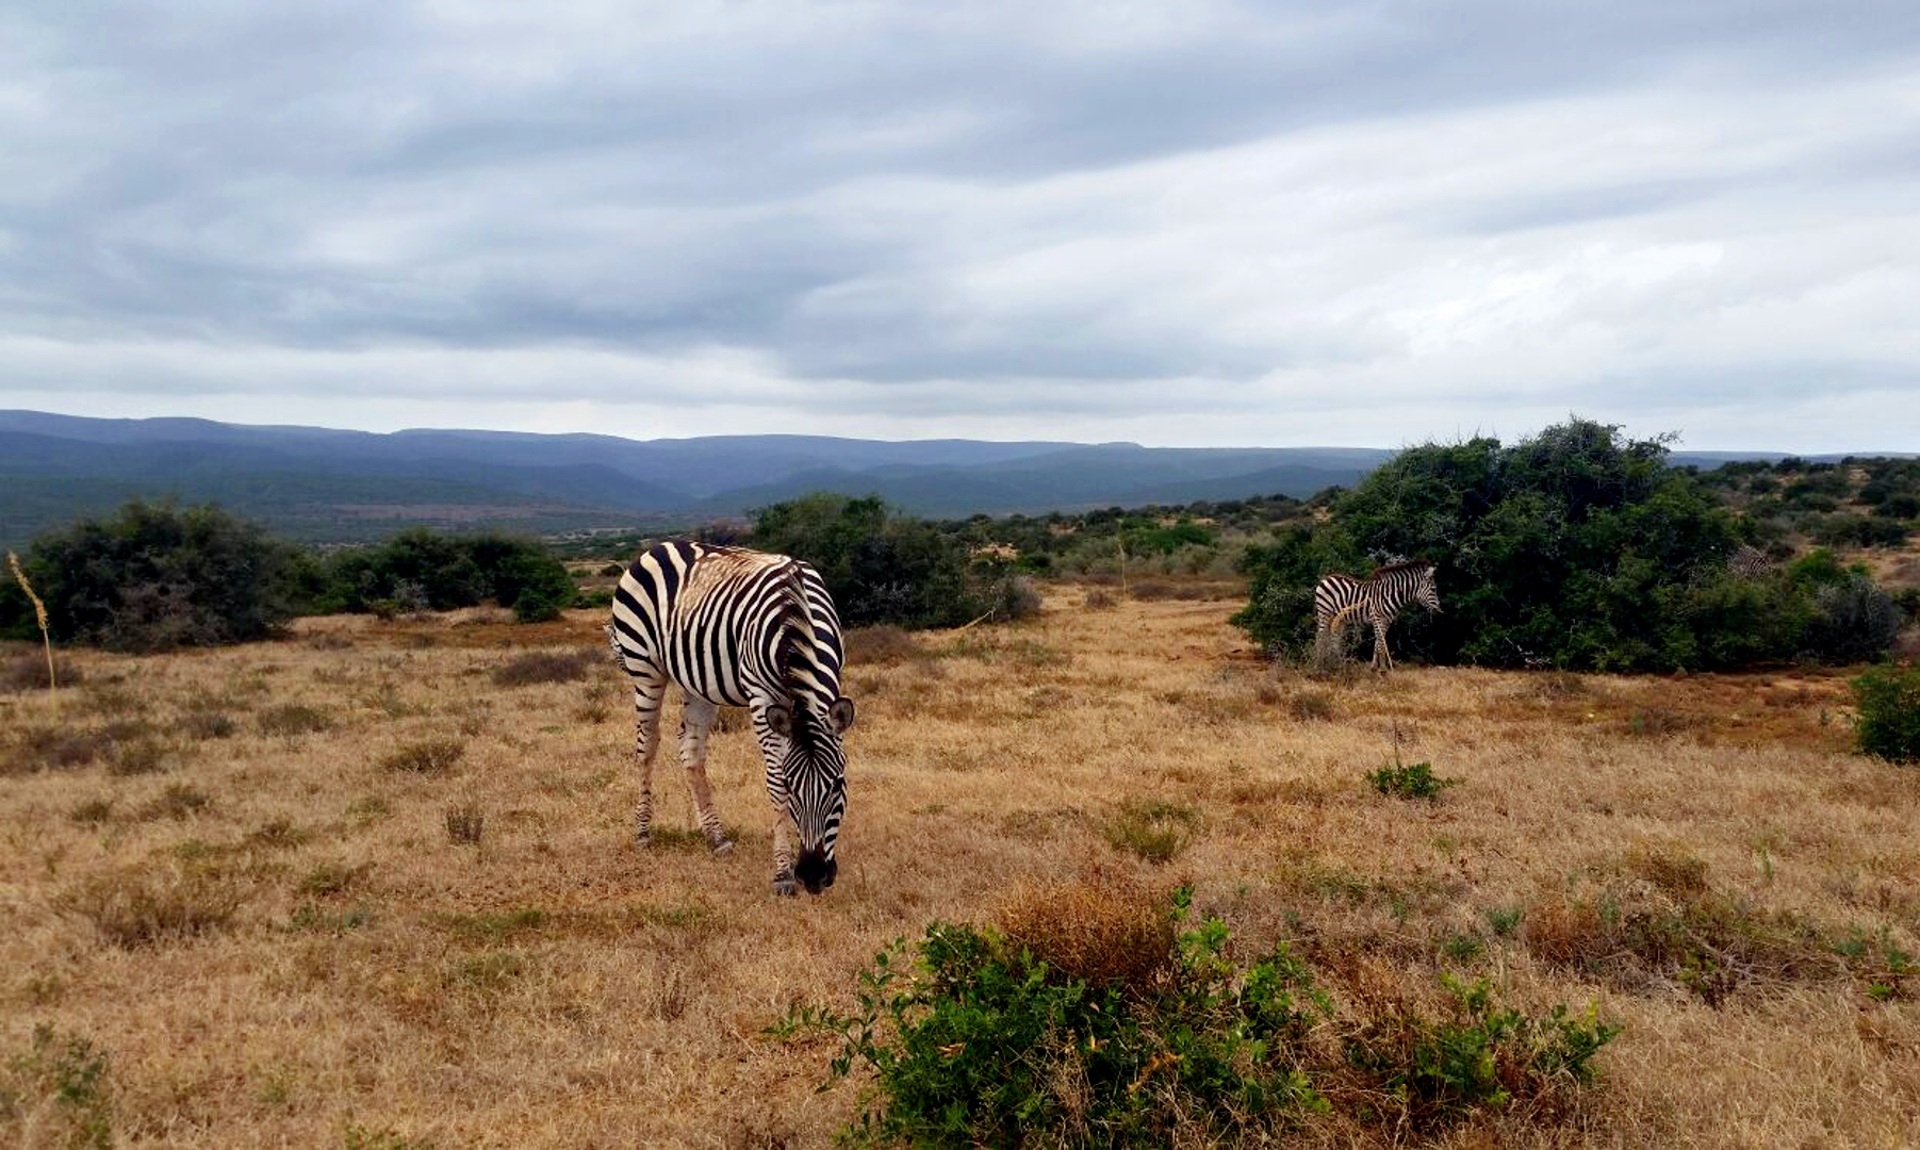
wilderness, prairie, adventure, wildlife, national park, fauna, savanna, plain, zebra, giraffe, grassland, habitat, safari, ecosystem, south africa, steppe, giraffidae, natural environment